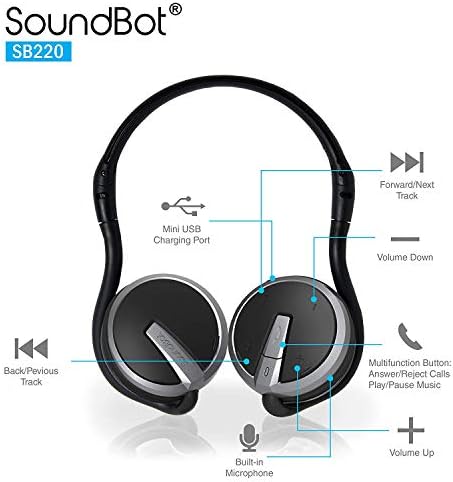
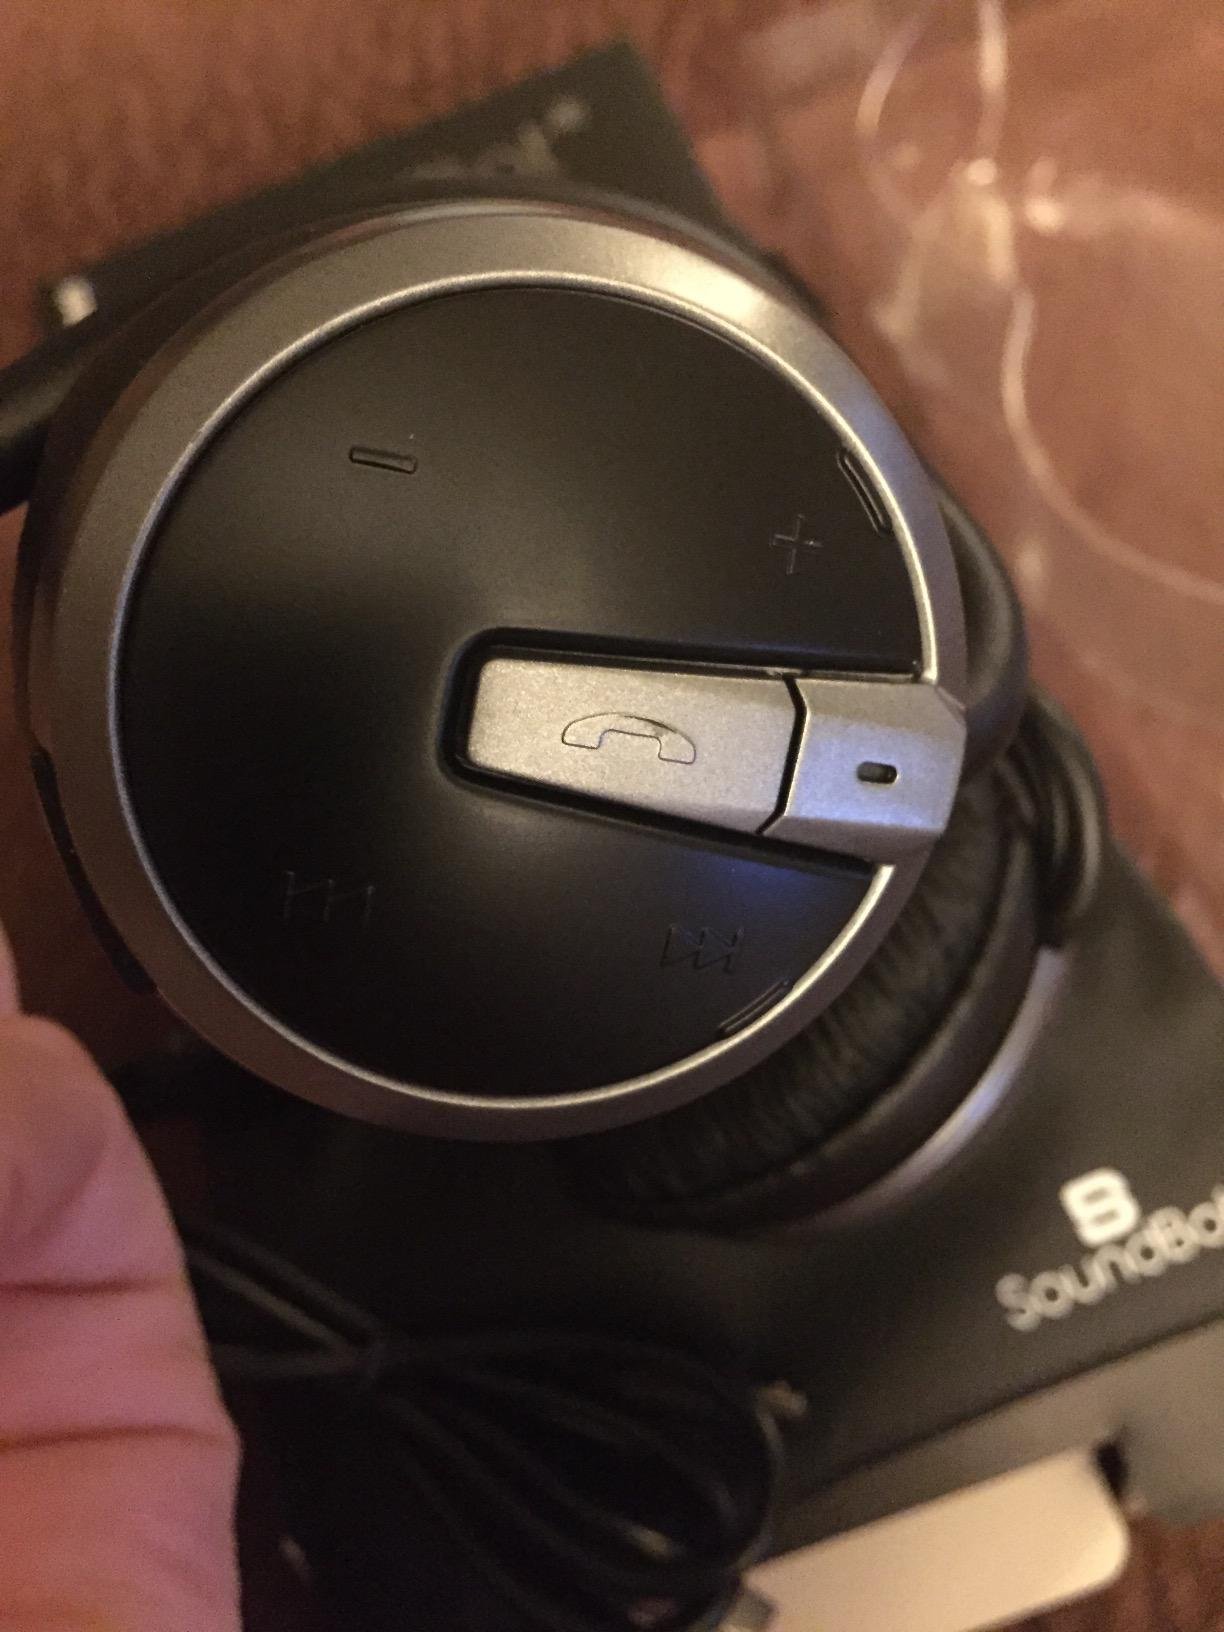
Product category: headphones
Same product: yes